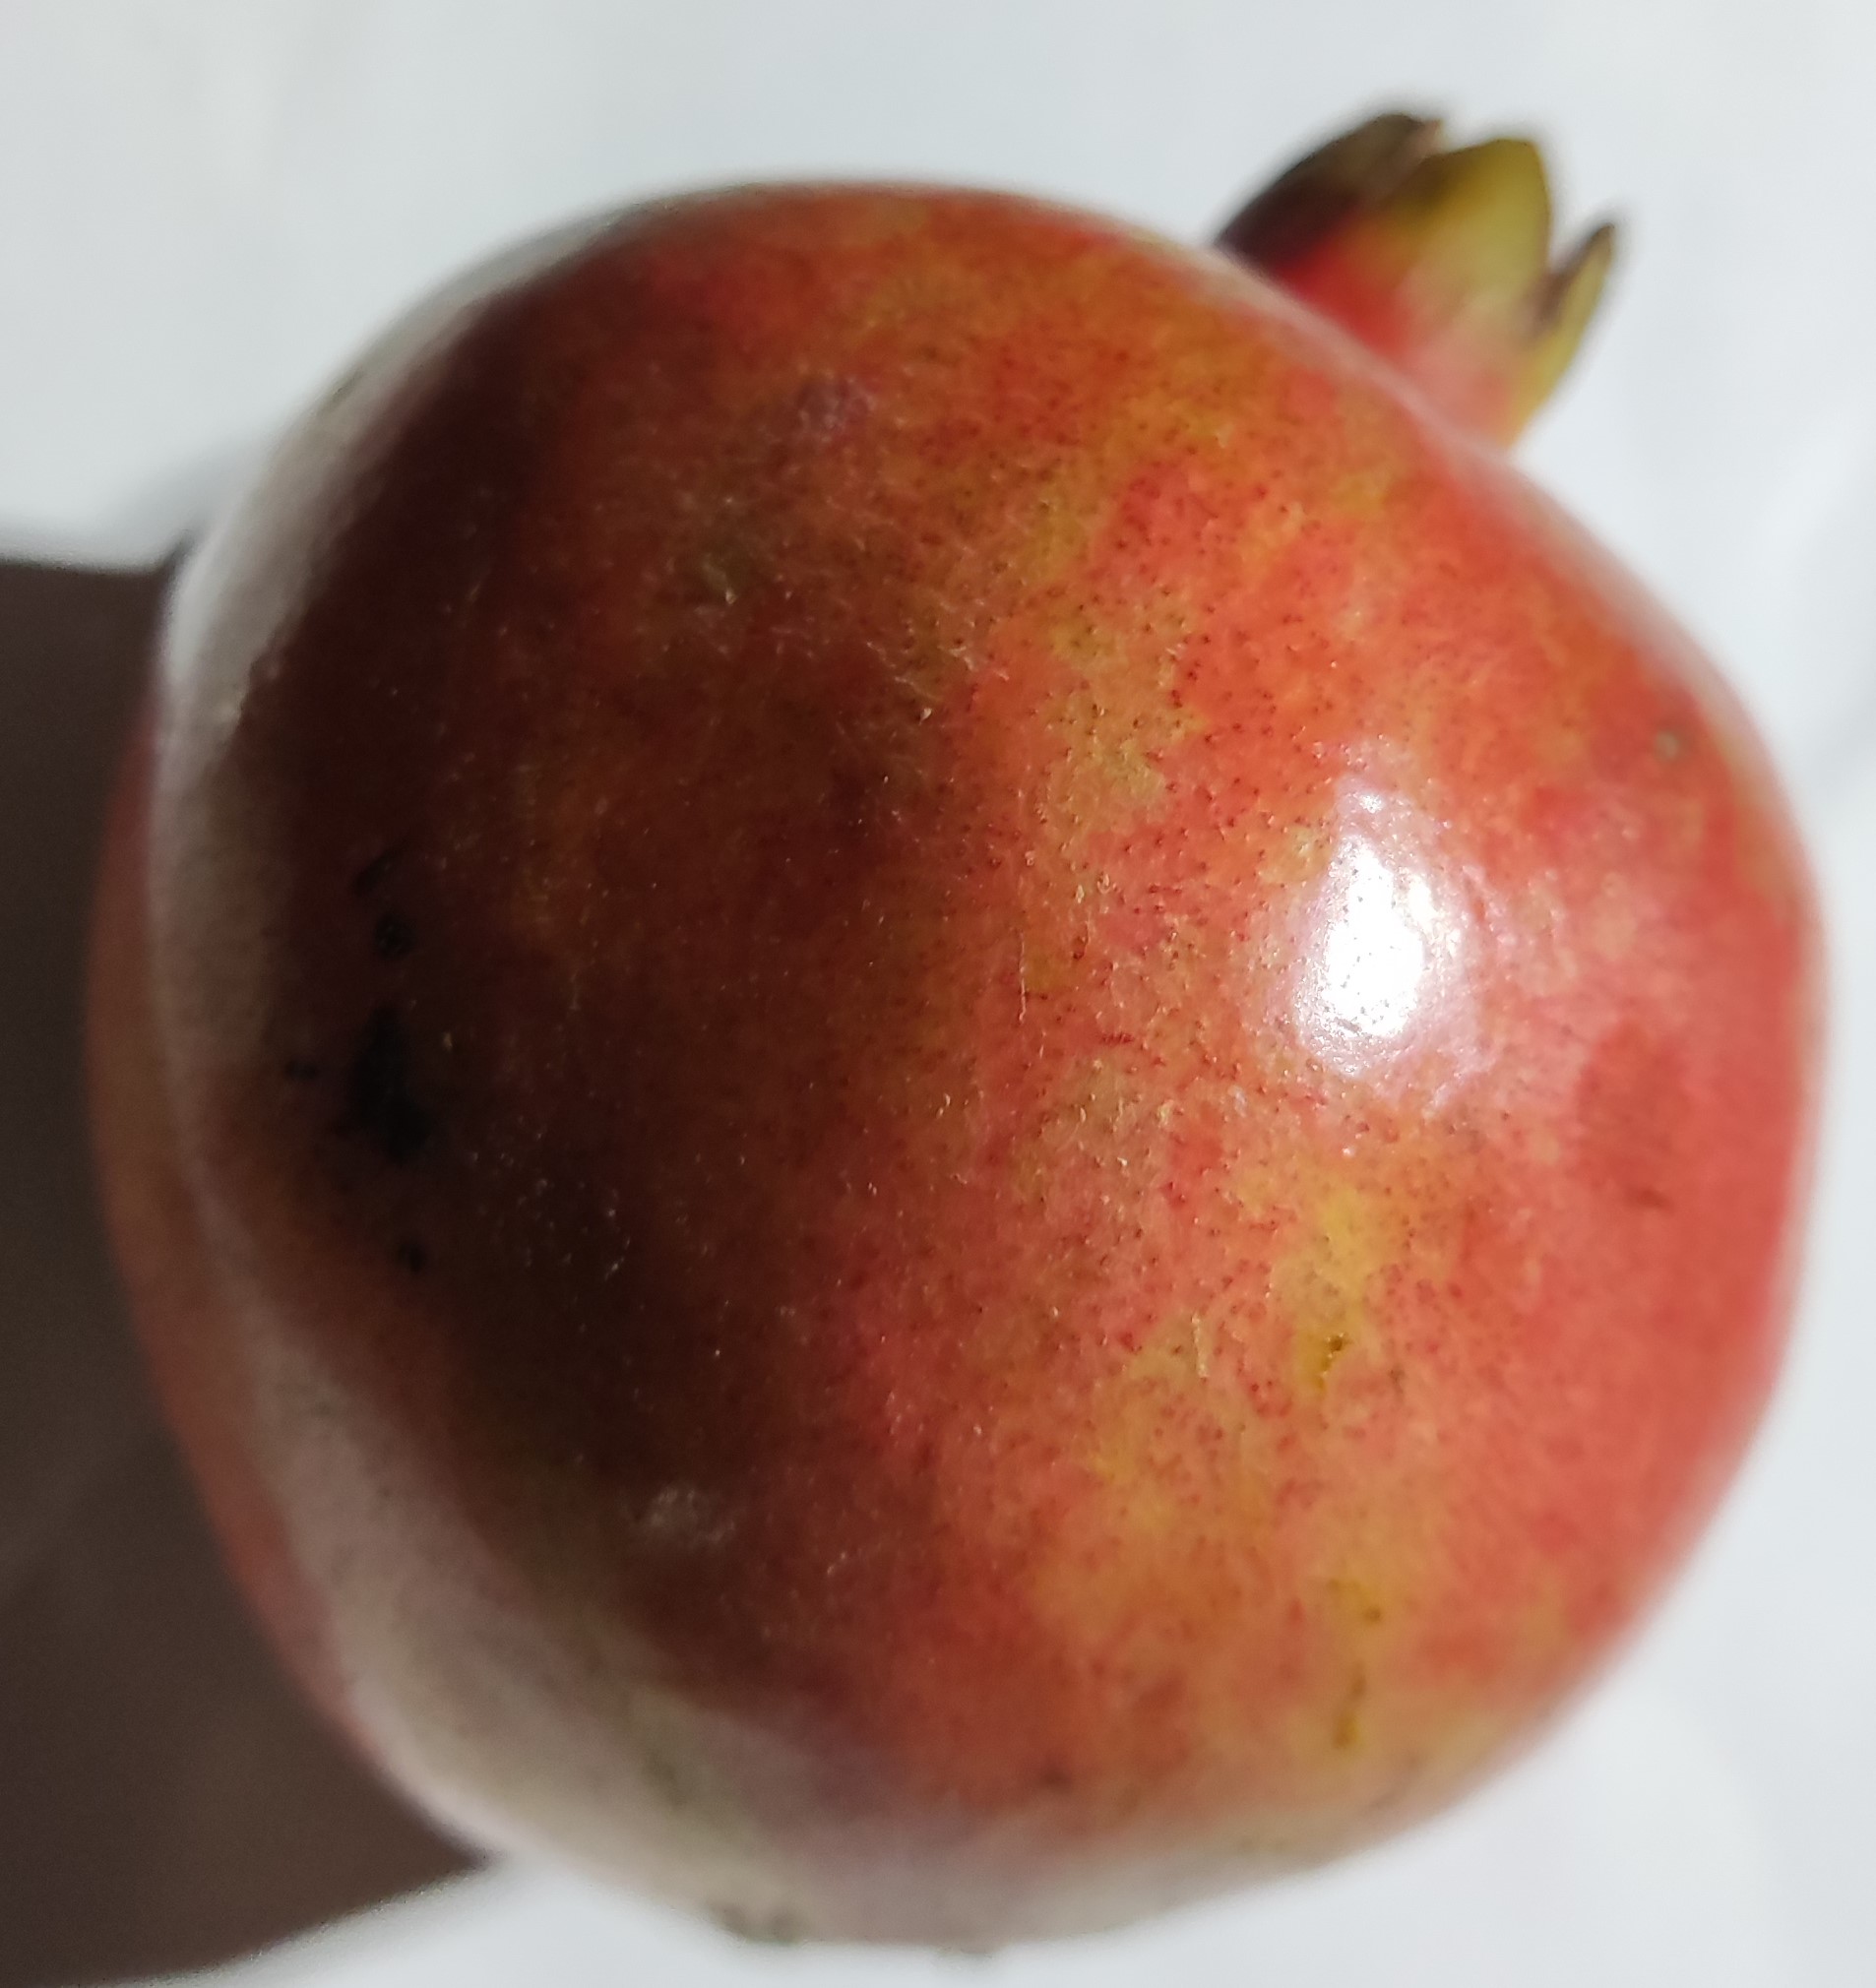
Fruit: pomegranate
Condition: fresh